Question: Where is the red transit bus?
Tambaya: Ina jar bas mai jigila?
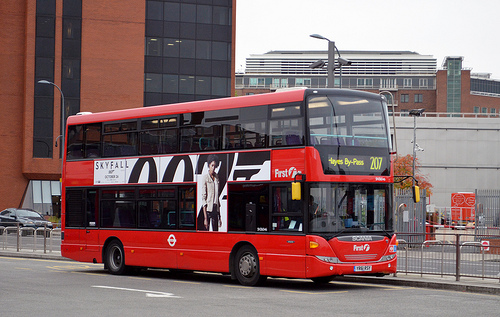
Answer: Traveling down the street.
Amsa: Tana tafiya zuwa ƙasan titi.